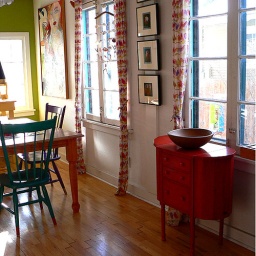
This view shows my grandmothers Martha Washington sewing console as well as her wooden bowl in the dining area.